The Tides of Kregen

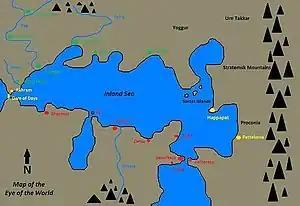
Map of the Eye of the World

The book takes place a number of years after the events of Armada of Antares and the short story Wizard of Scorpio. It begins with an argument between Khe-Hi-Bjanching, a young Wizard of Loh and Evold Scavander about a visitation by Phu-si-Yantong. Prescot is than visited by the Gdoinye, the messenger bird of the Star Lords, to tell him his service will be required soon. He is astonished to hear that his son Drak was able to see the bird, too, when he thought it invisible to all himself. He shortly after informs Delia that he might be leaving soon.